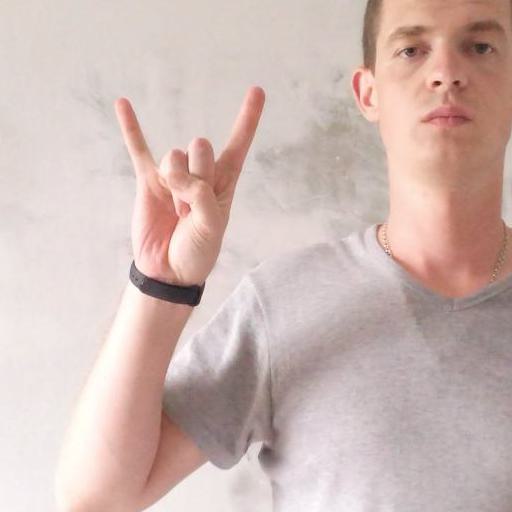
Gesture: rock